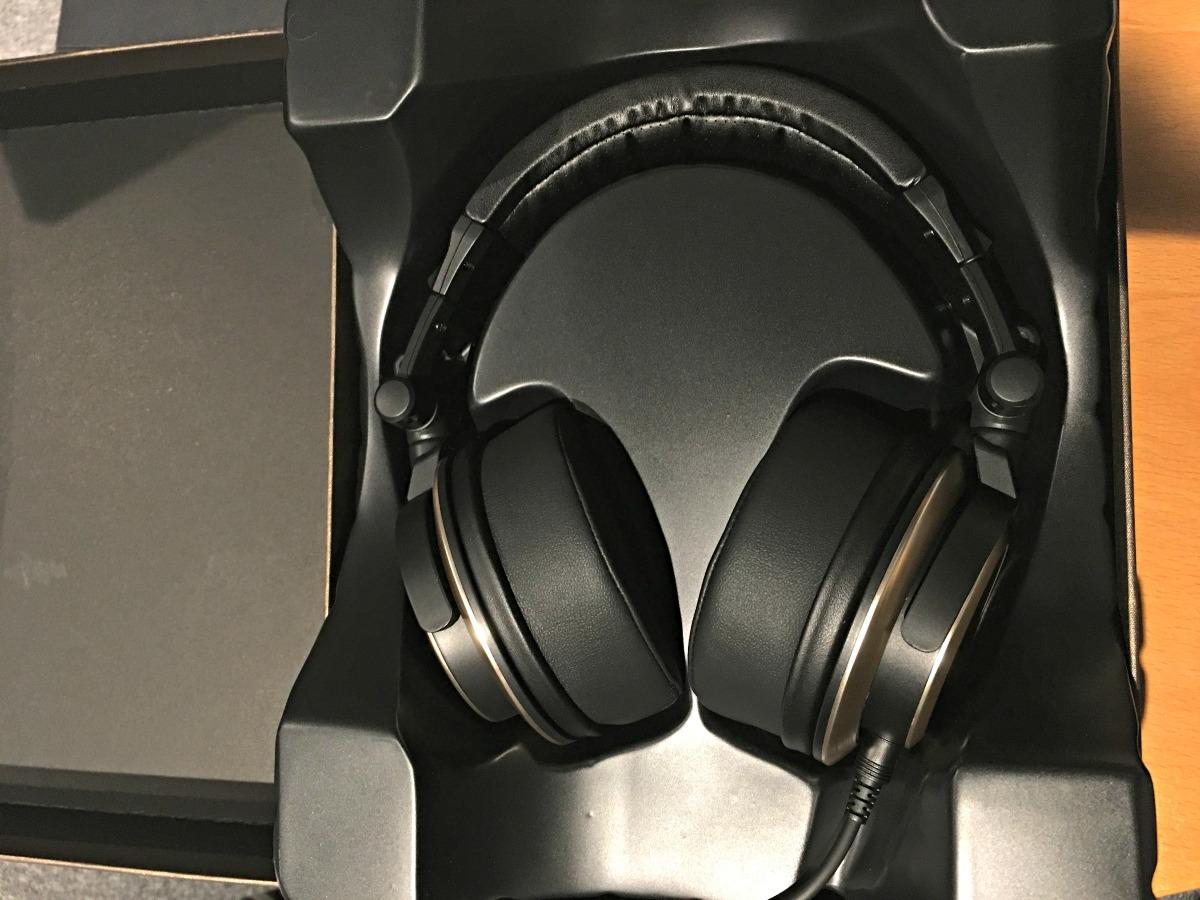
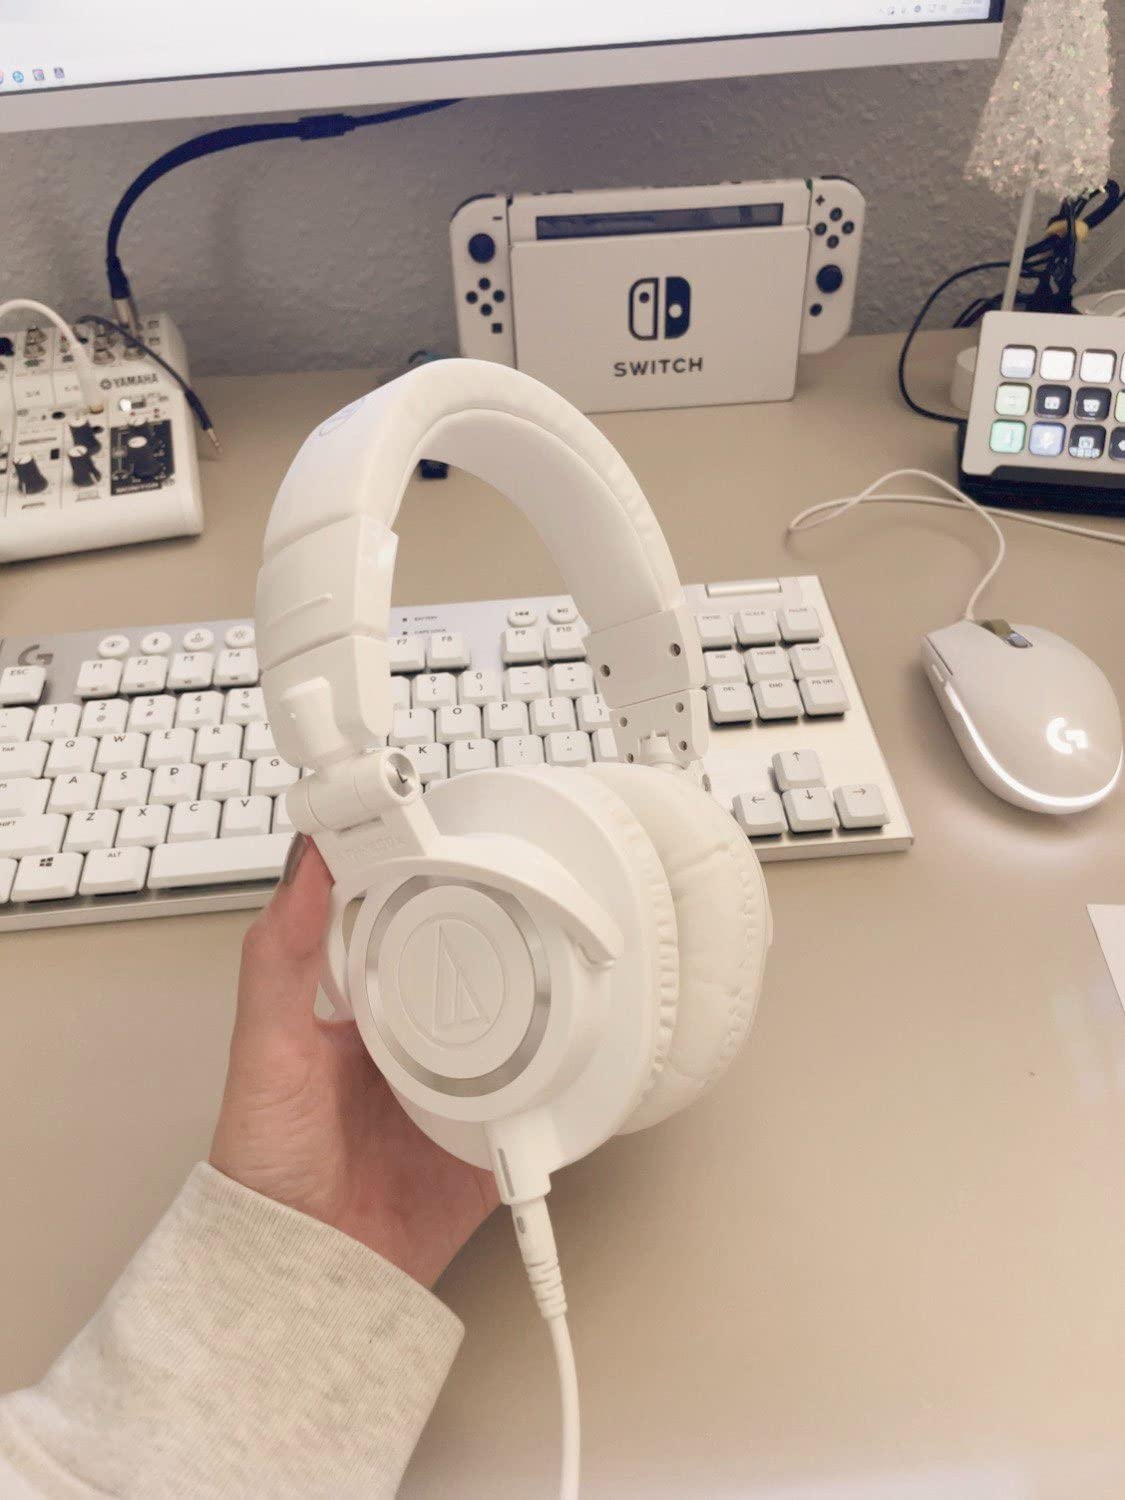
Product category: headphones
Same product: no